Felix Ziegel

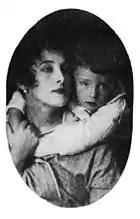
Nadezhda and Felix Ziegel. 1925

In March 1920, the 22-year-old student Nadezhda found herself on the Cheka's death row, waiting to be executed by firing squad for alleged "counter-revolutionary activities". According to her granddaughter Tatyana Konstantinova-Ziegel's memoirs, the sight of a "doomed young beauty in her last days of pregnancy" had such a disturbing effect upon a senior investigator officer that he promptly opened the door and let her go. One week after her miraculous release, Nadezhda gave birth to her son. The parents called him Felix, not after the Iron One, as some of the family's friends jovially suggested, but in honour of Prince Felix Yusupov, the man behind the Rasputin murder, whom the husband and wife hero-worshipped.